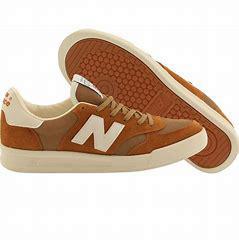
Brand: New
Model: Balance New Balance 300